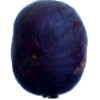
Label: Fig 1